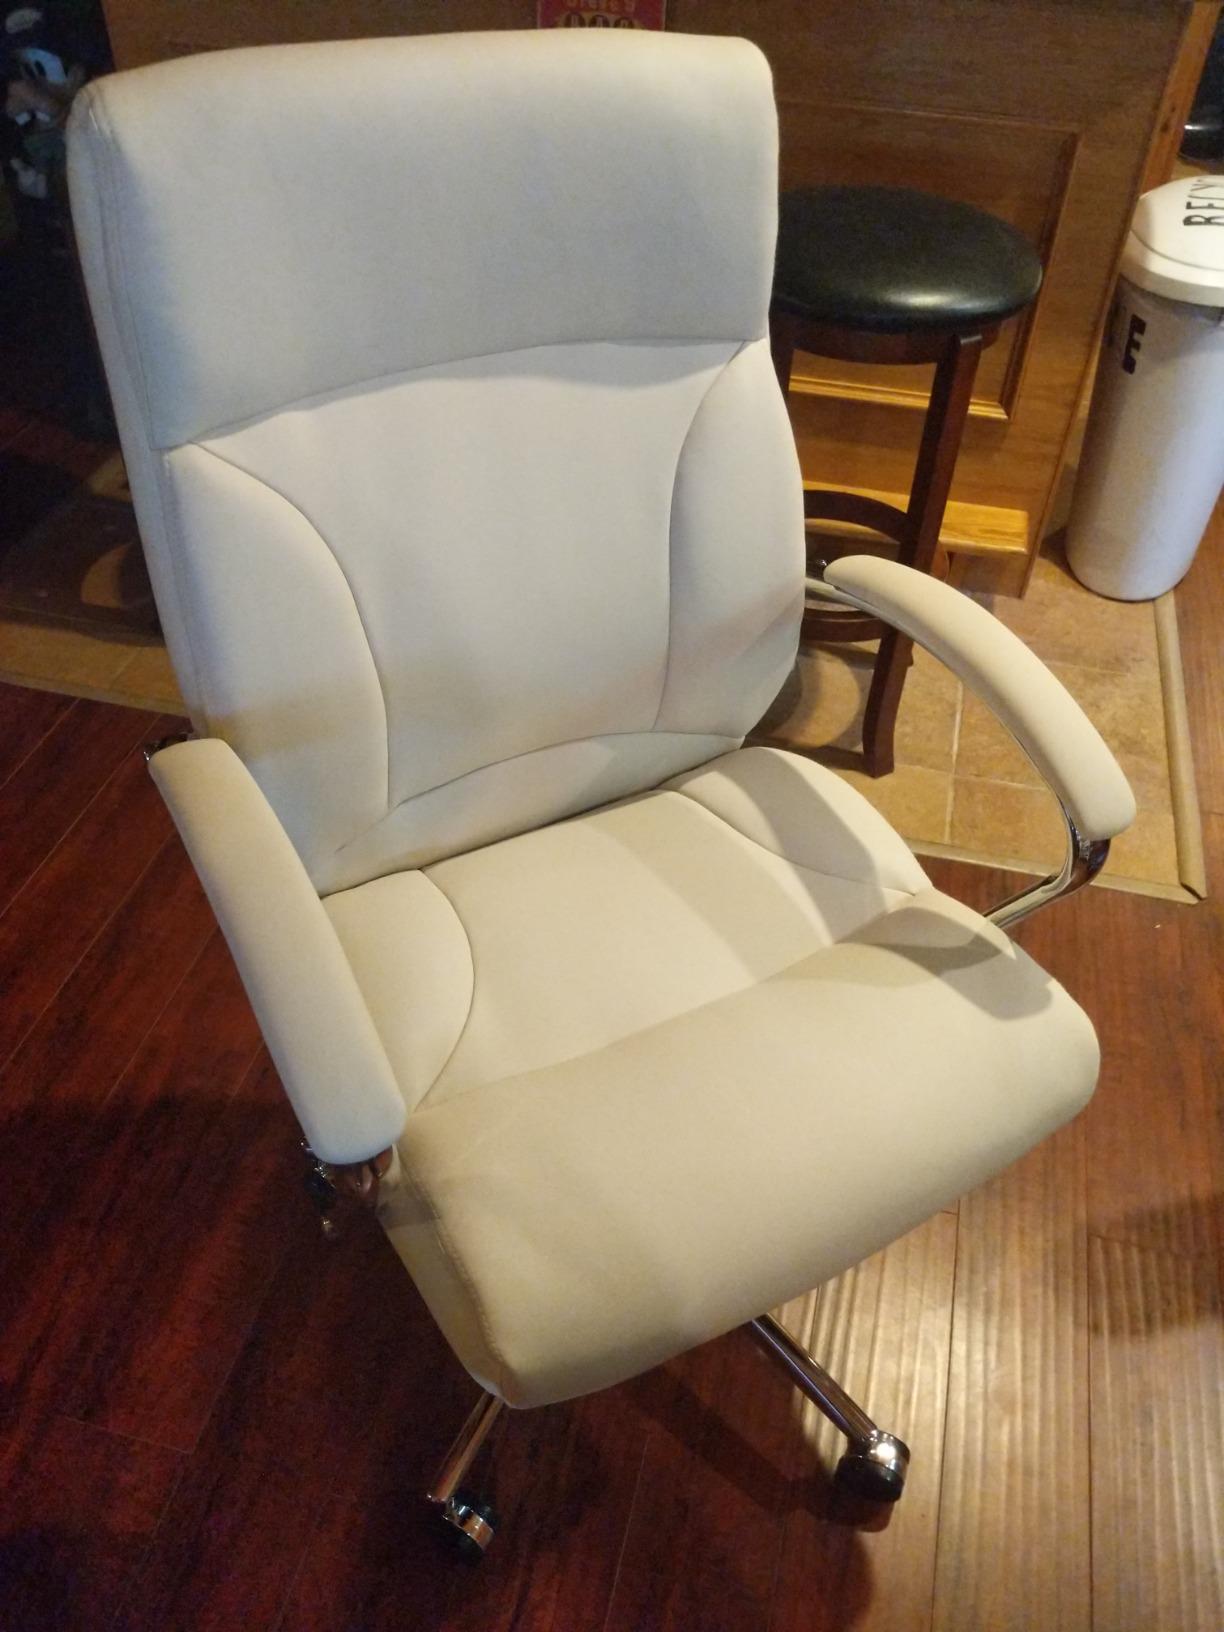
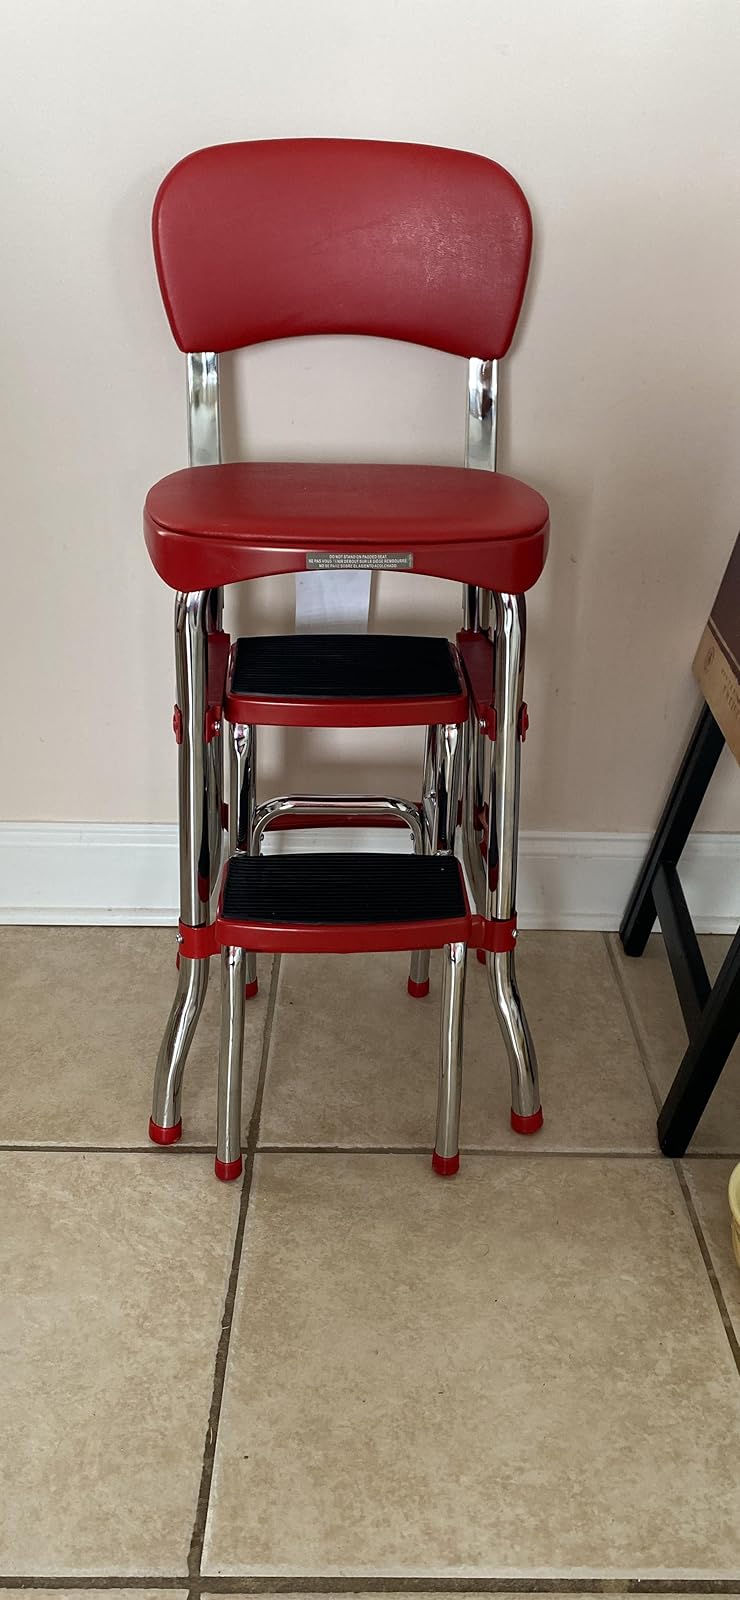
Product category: items_chair
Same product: no